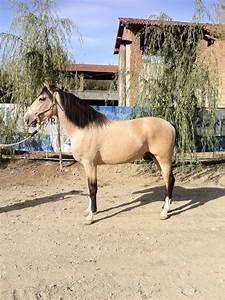
horse